Ahuna Mons

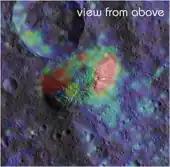
Significant amounts of sodium carbonate (represented by green and red coloring) have been detected on Ahuna Mons.

The mountain was discovered on images taken by the "Dawn" spacecraft in orbit around Ceres in 2015. It is estimated to have an average height of about and a maximum height of about on its steepest side; it is about wide at the base.